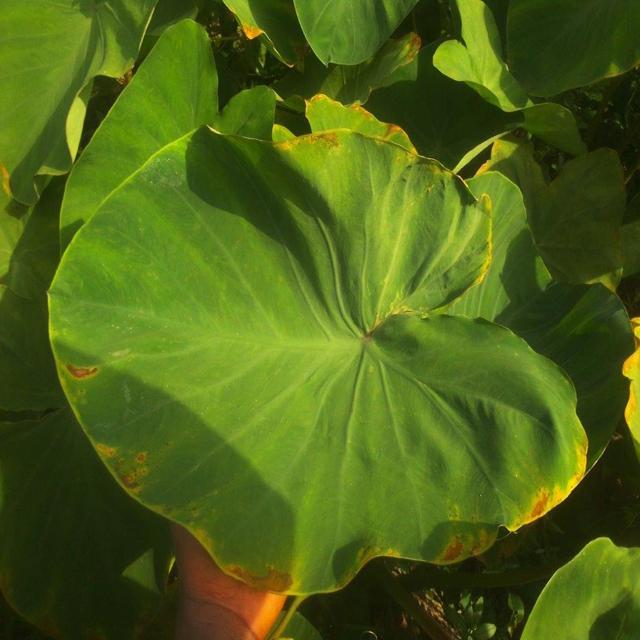
Label: Early_Blight